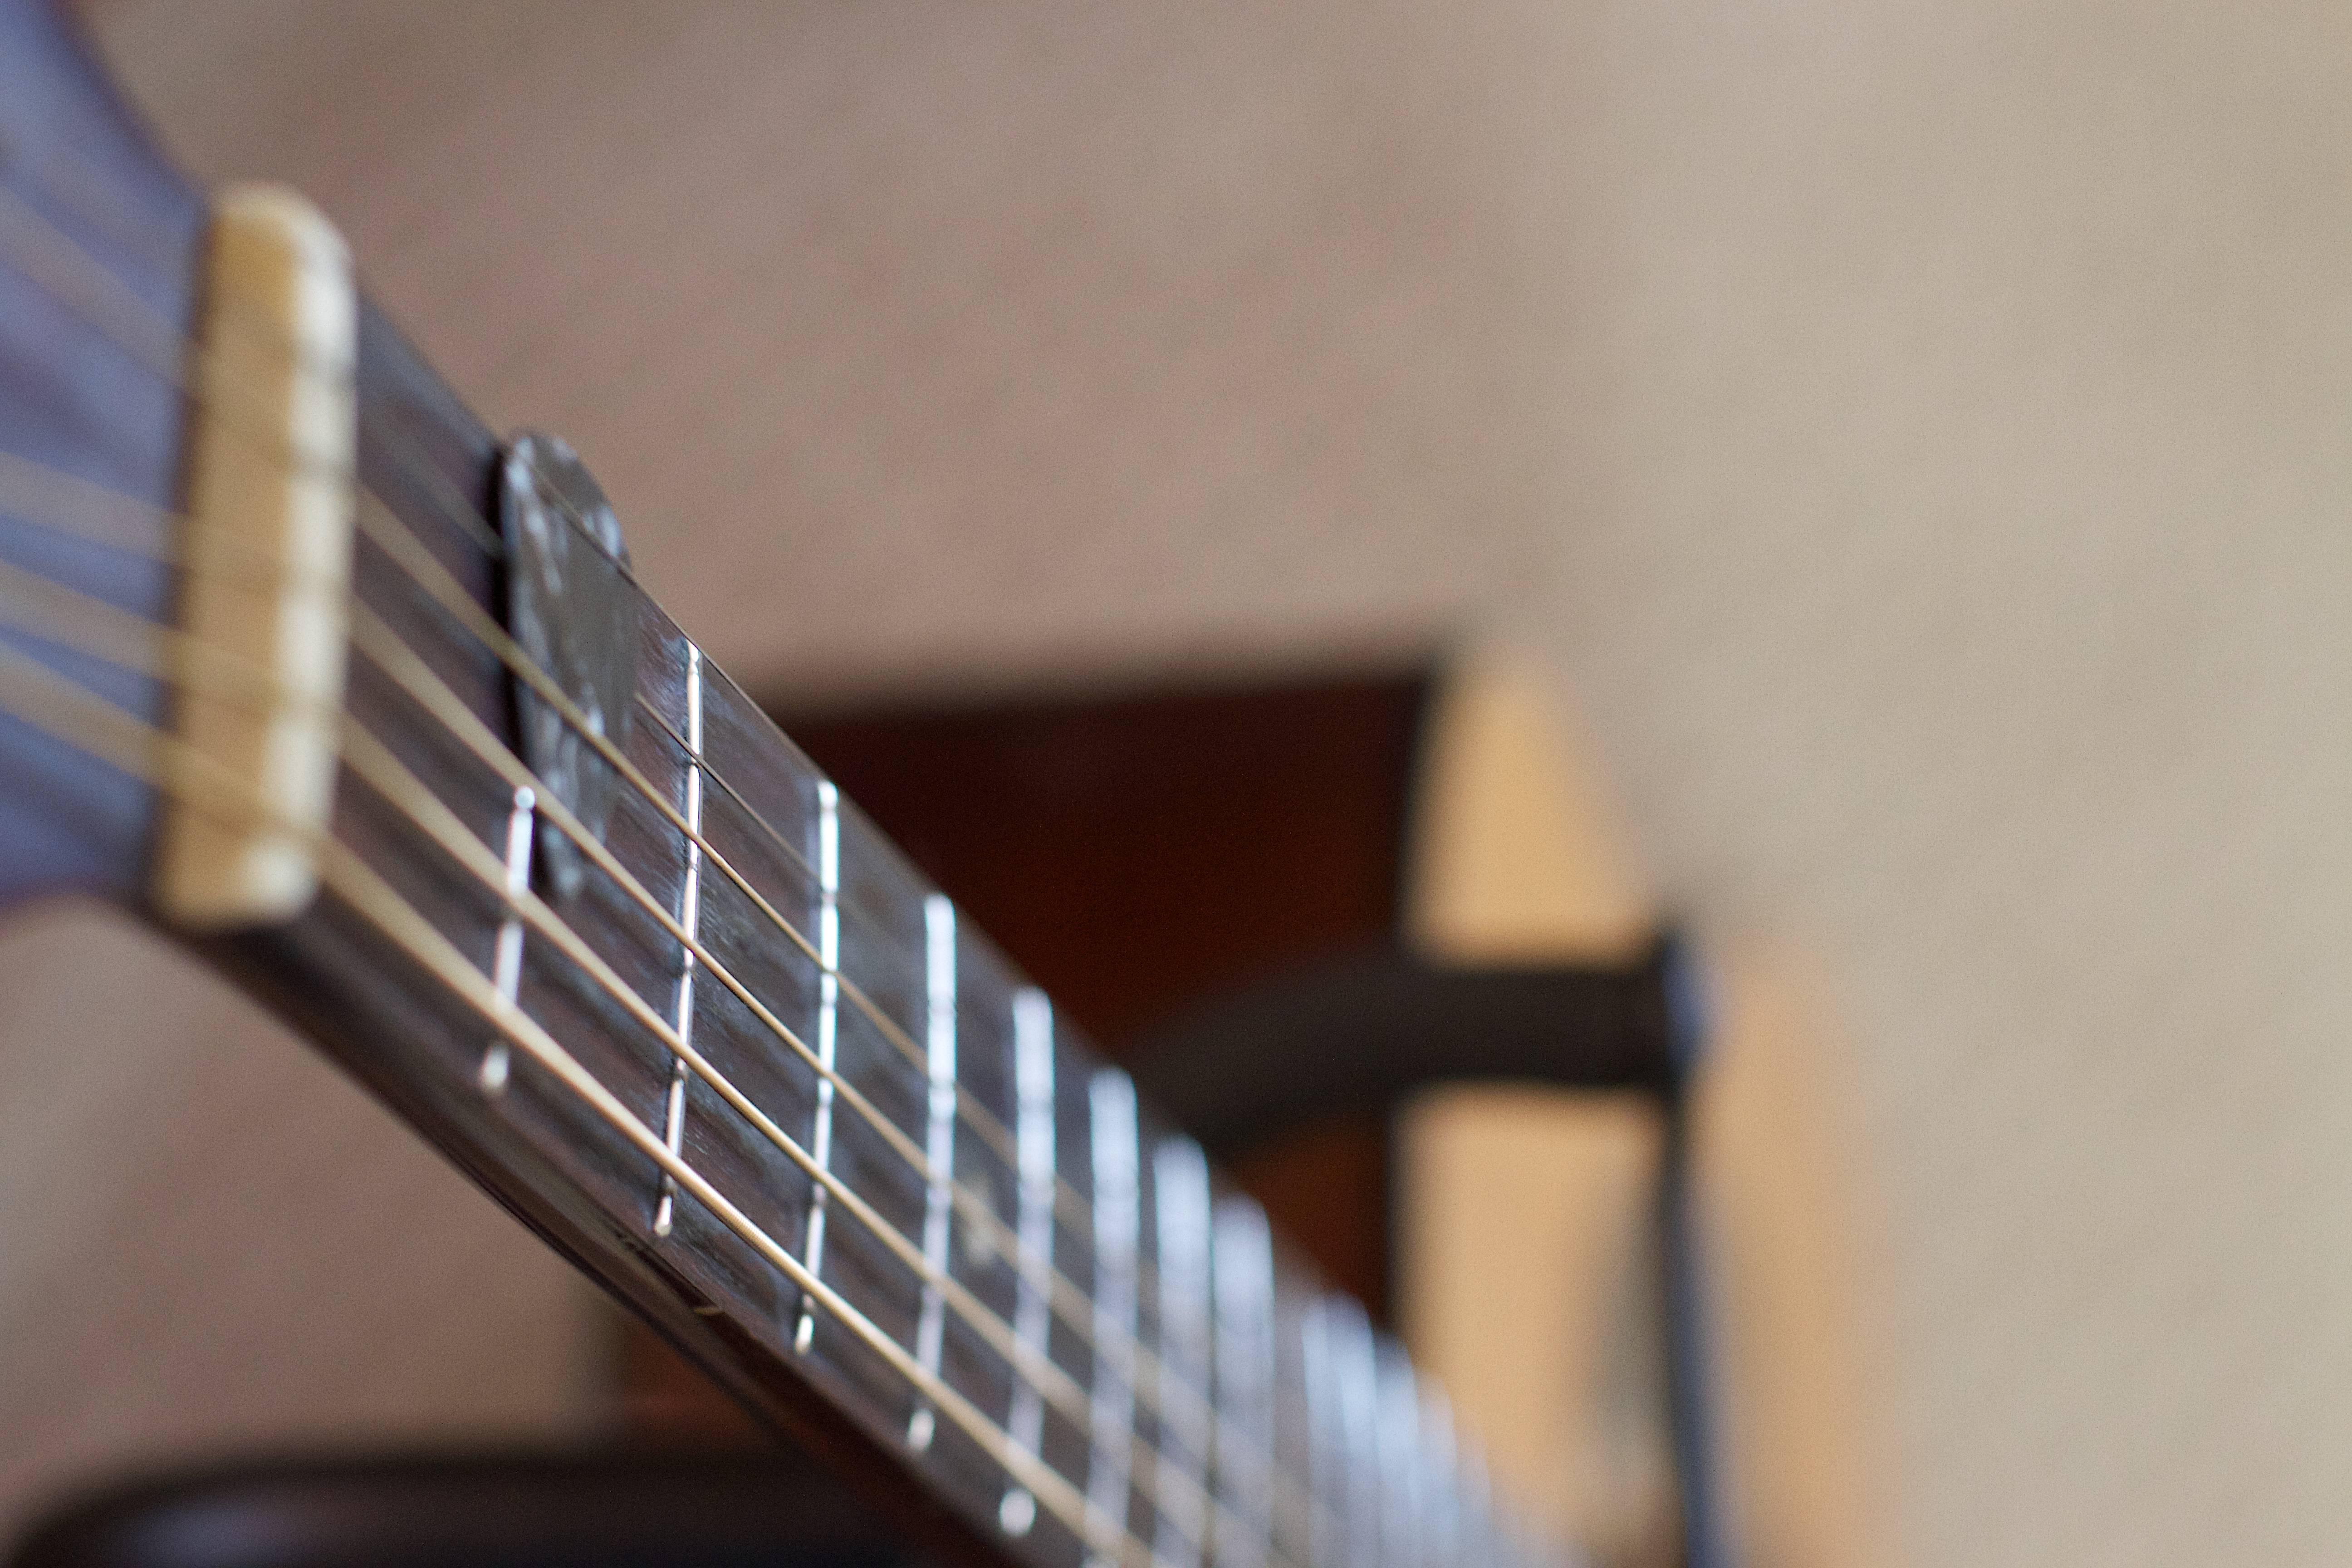
guitar, bass guitar, slide guitar, plucked string instruments, musical instrument, acoustic guitar, string instrument, close up, electric guitar